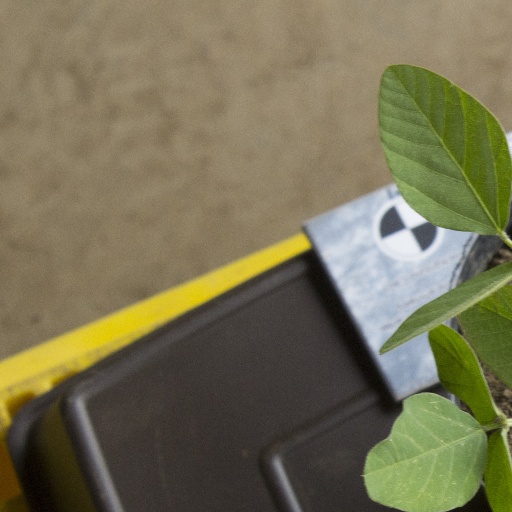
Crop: soybean